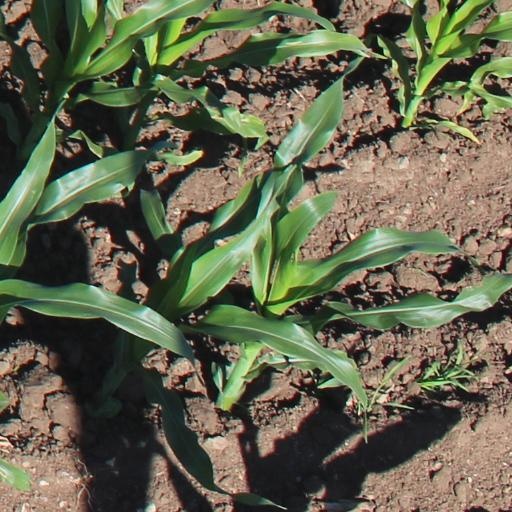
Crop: maize; corn